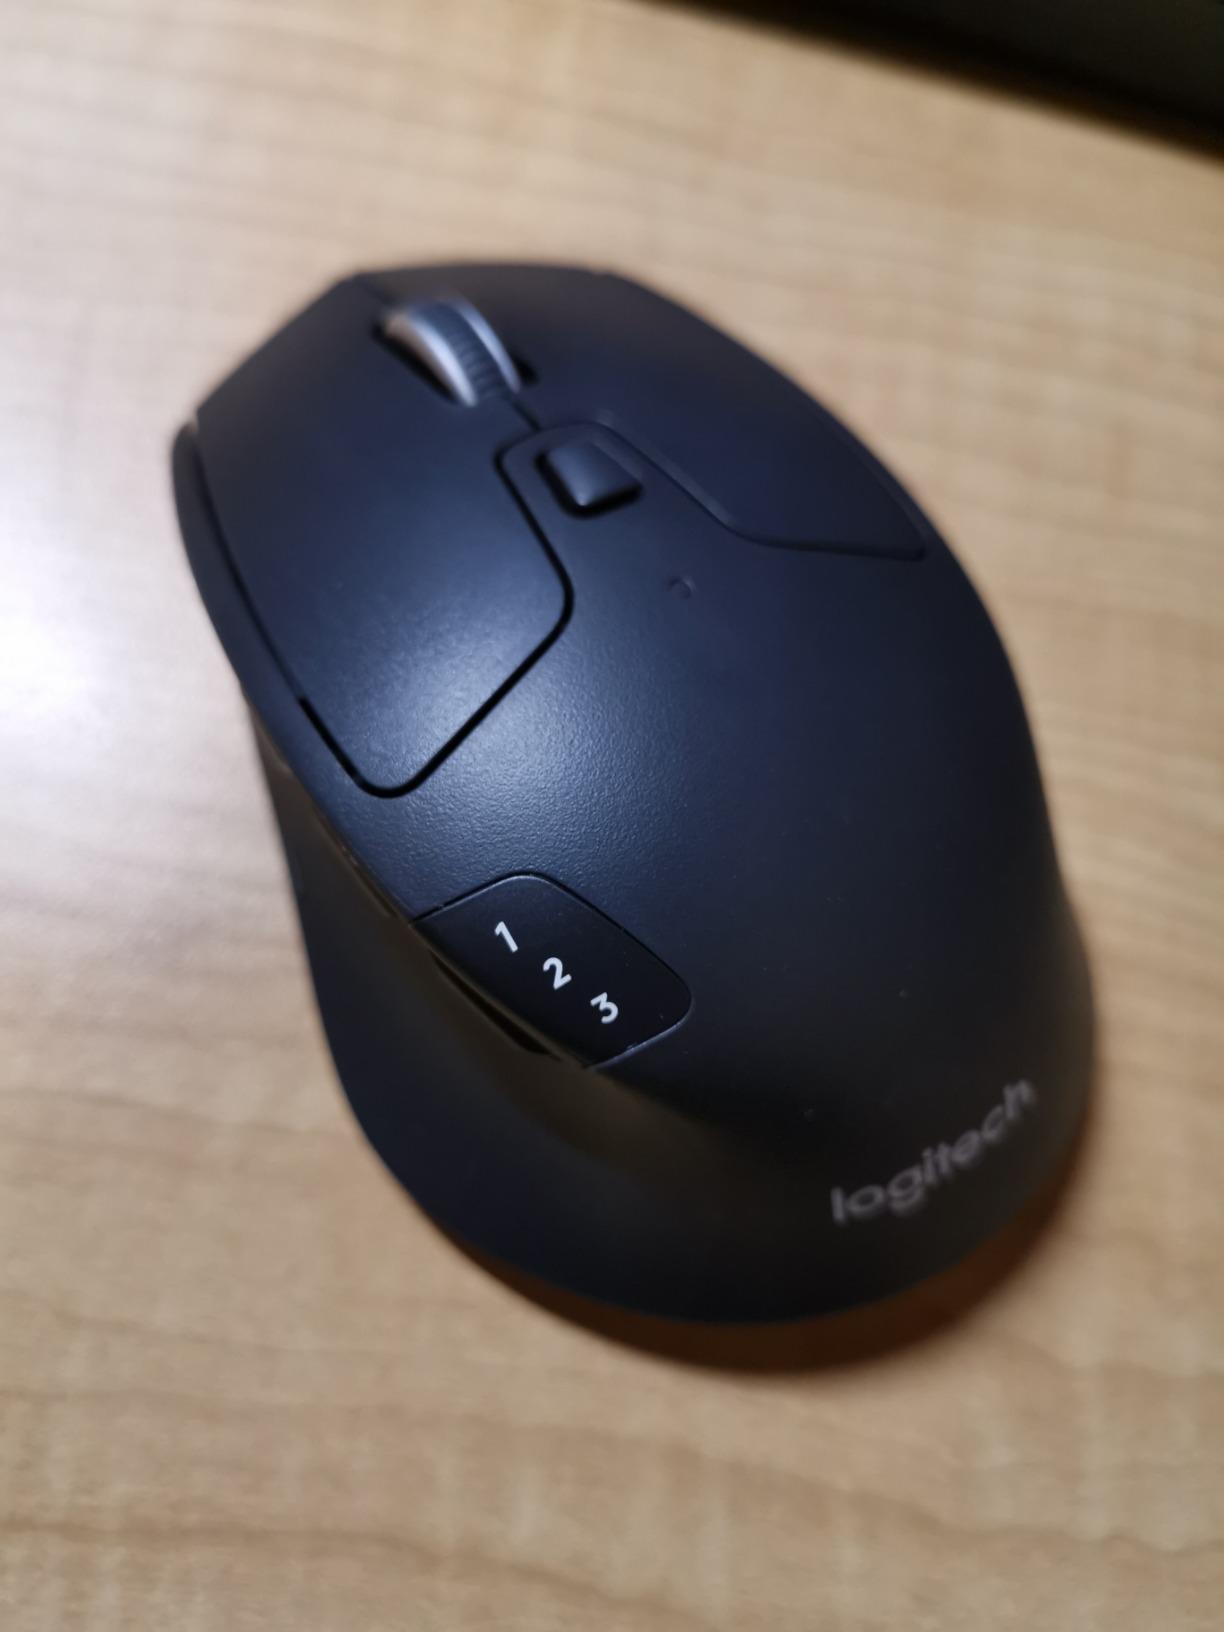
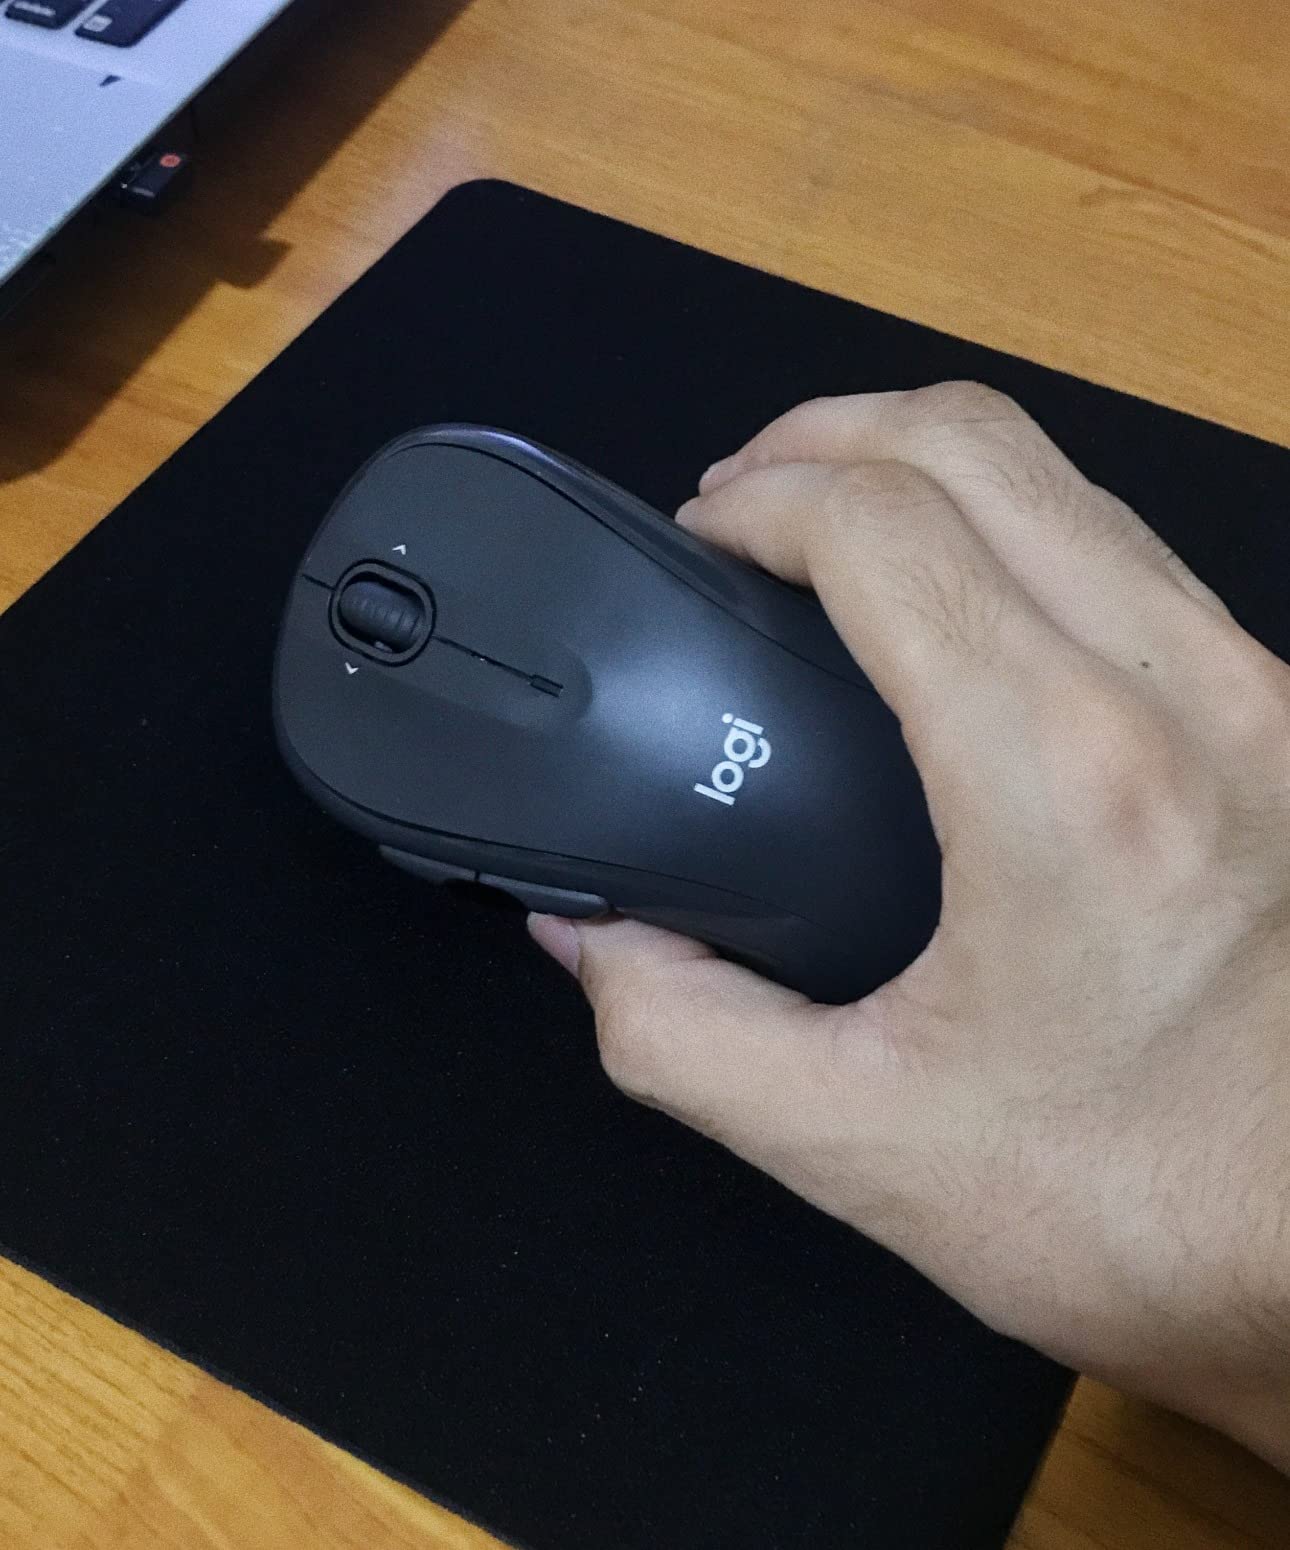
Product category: mouse
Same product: no